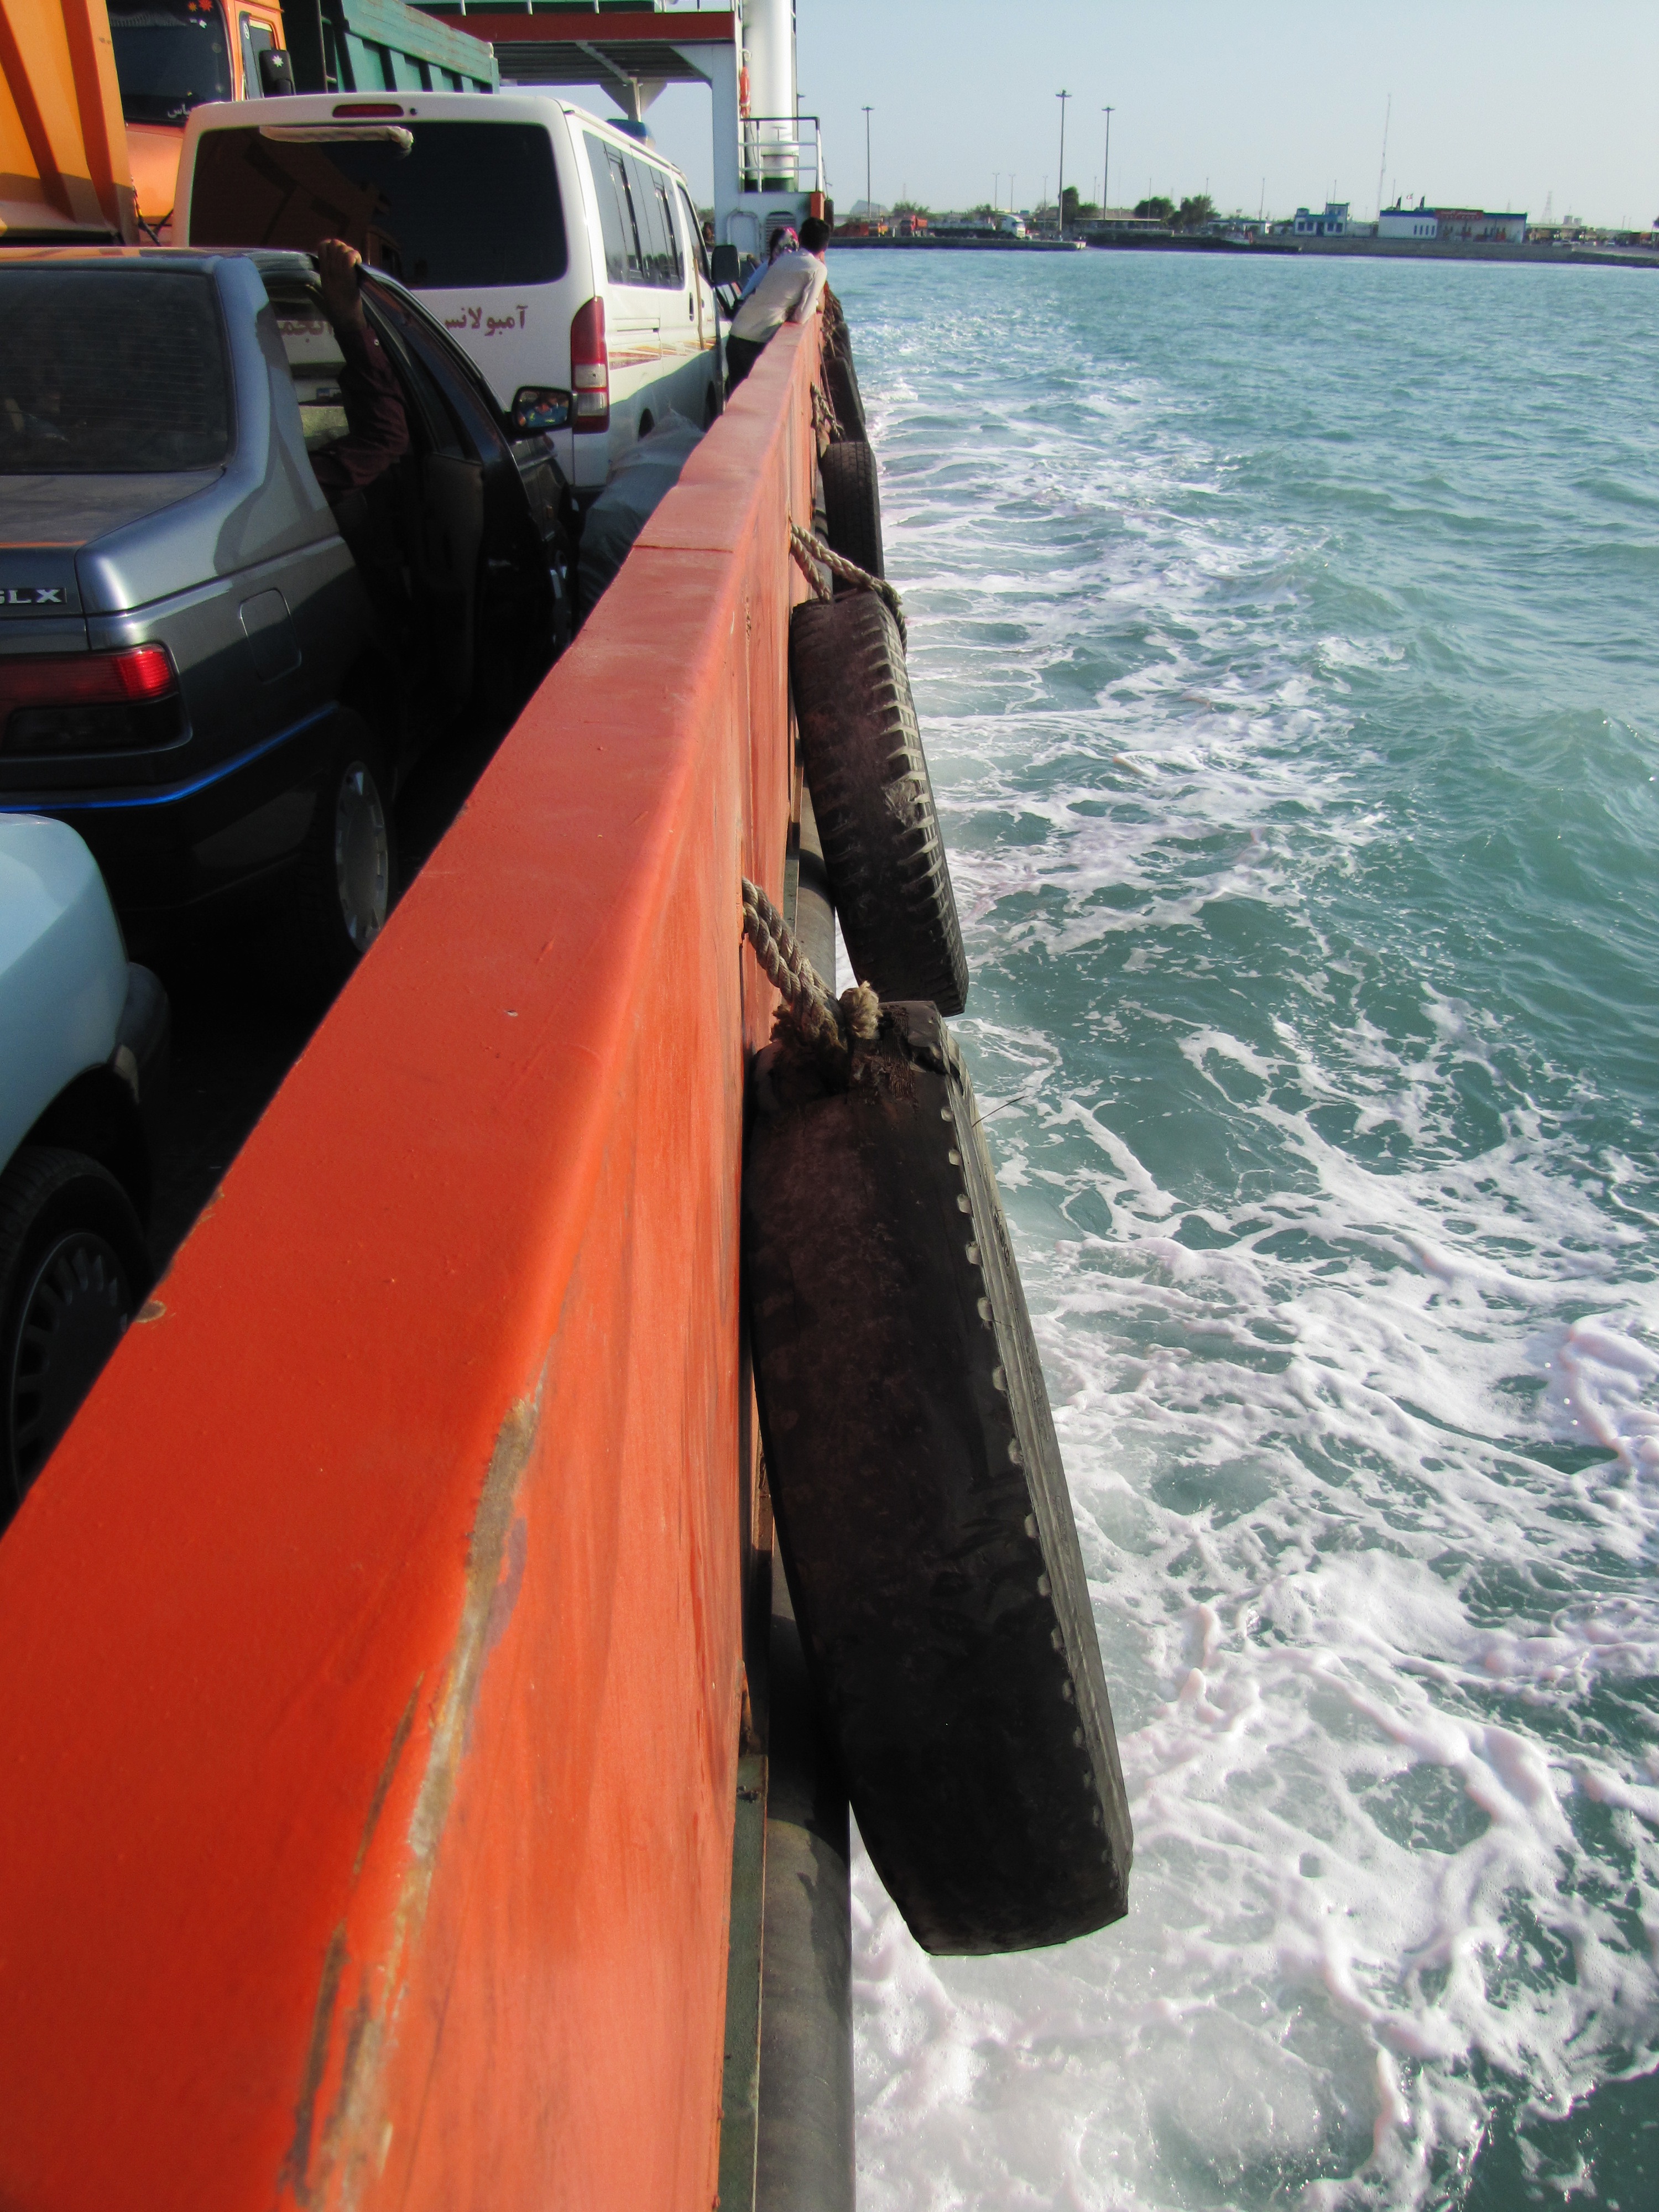
sea, boat, vehicle, mast, boating, watercraft